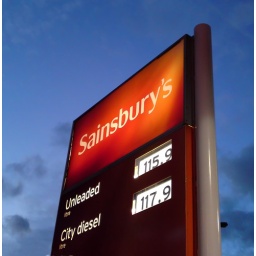
Had to fill the car up with diesel tonight, just liked the colour of this sign against the blue evening sky.